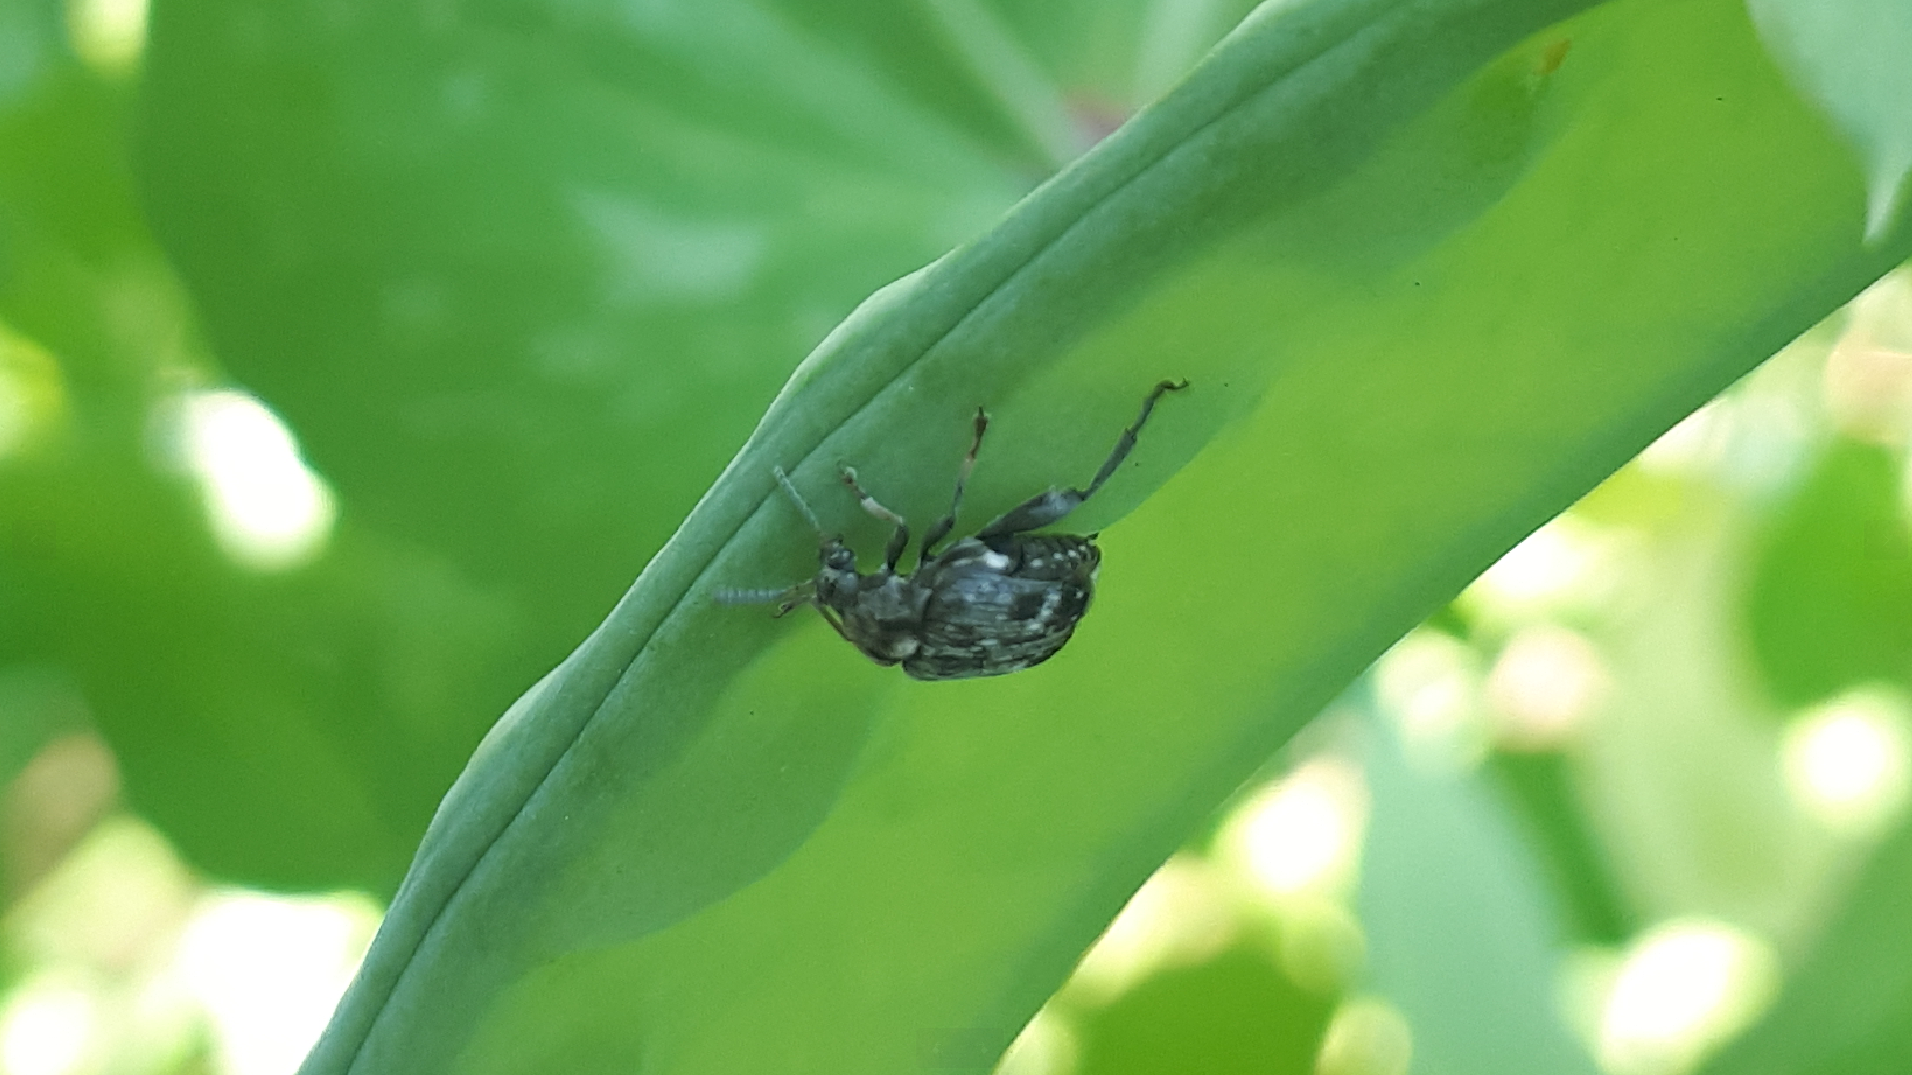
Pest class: pea_weevil